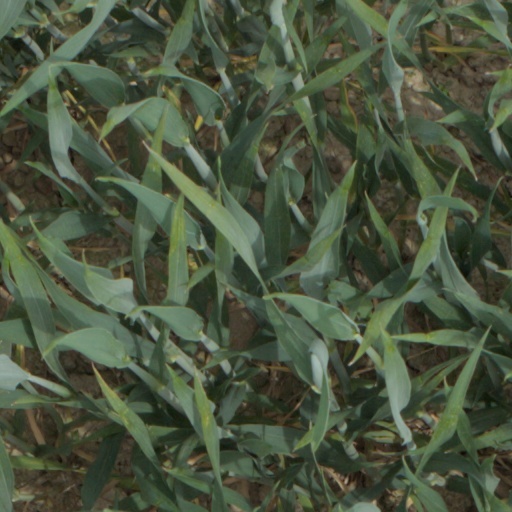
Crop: wheat